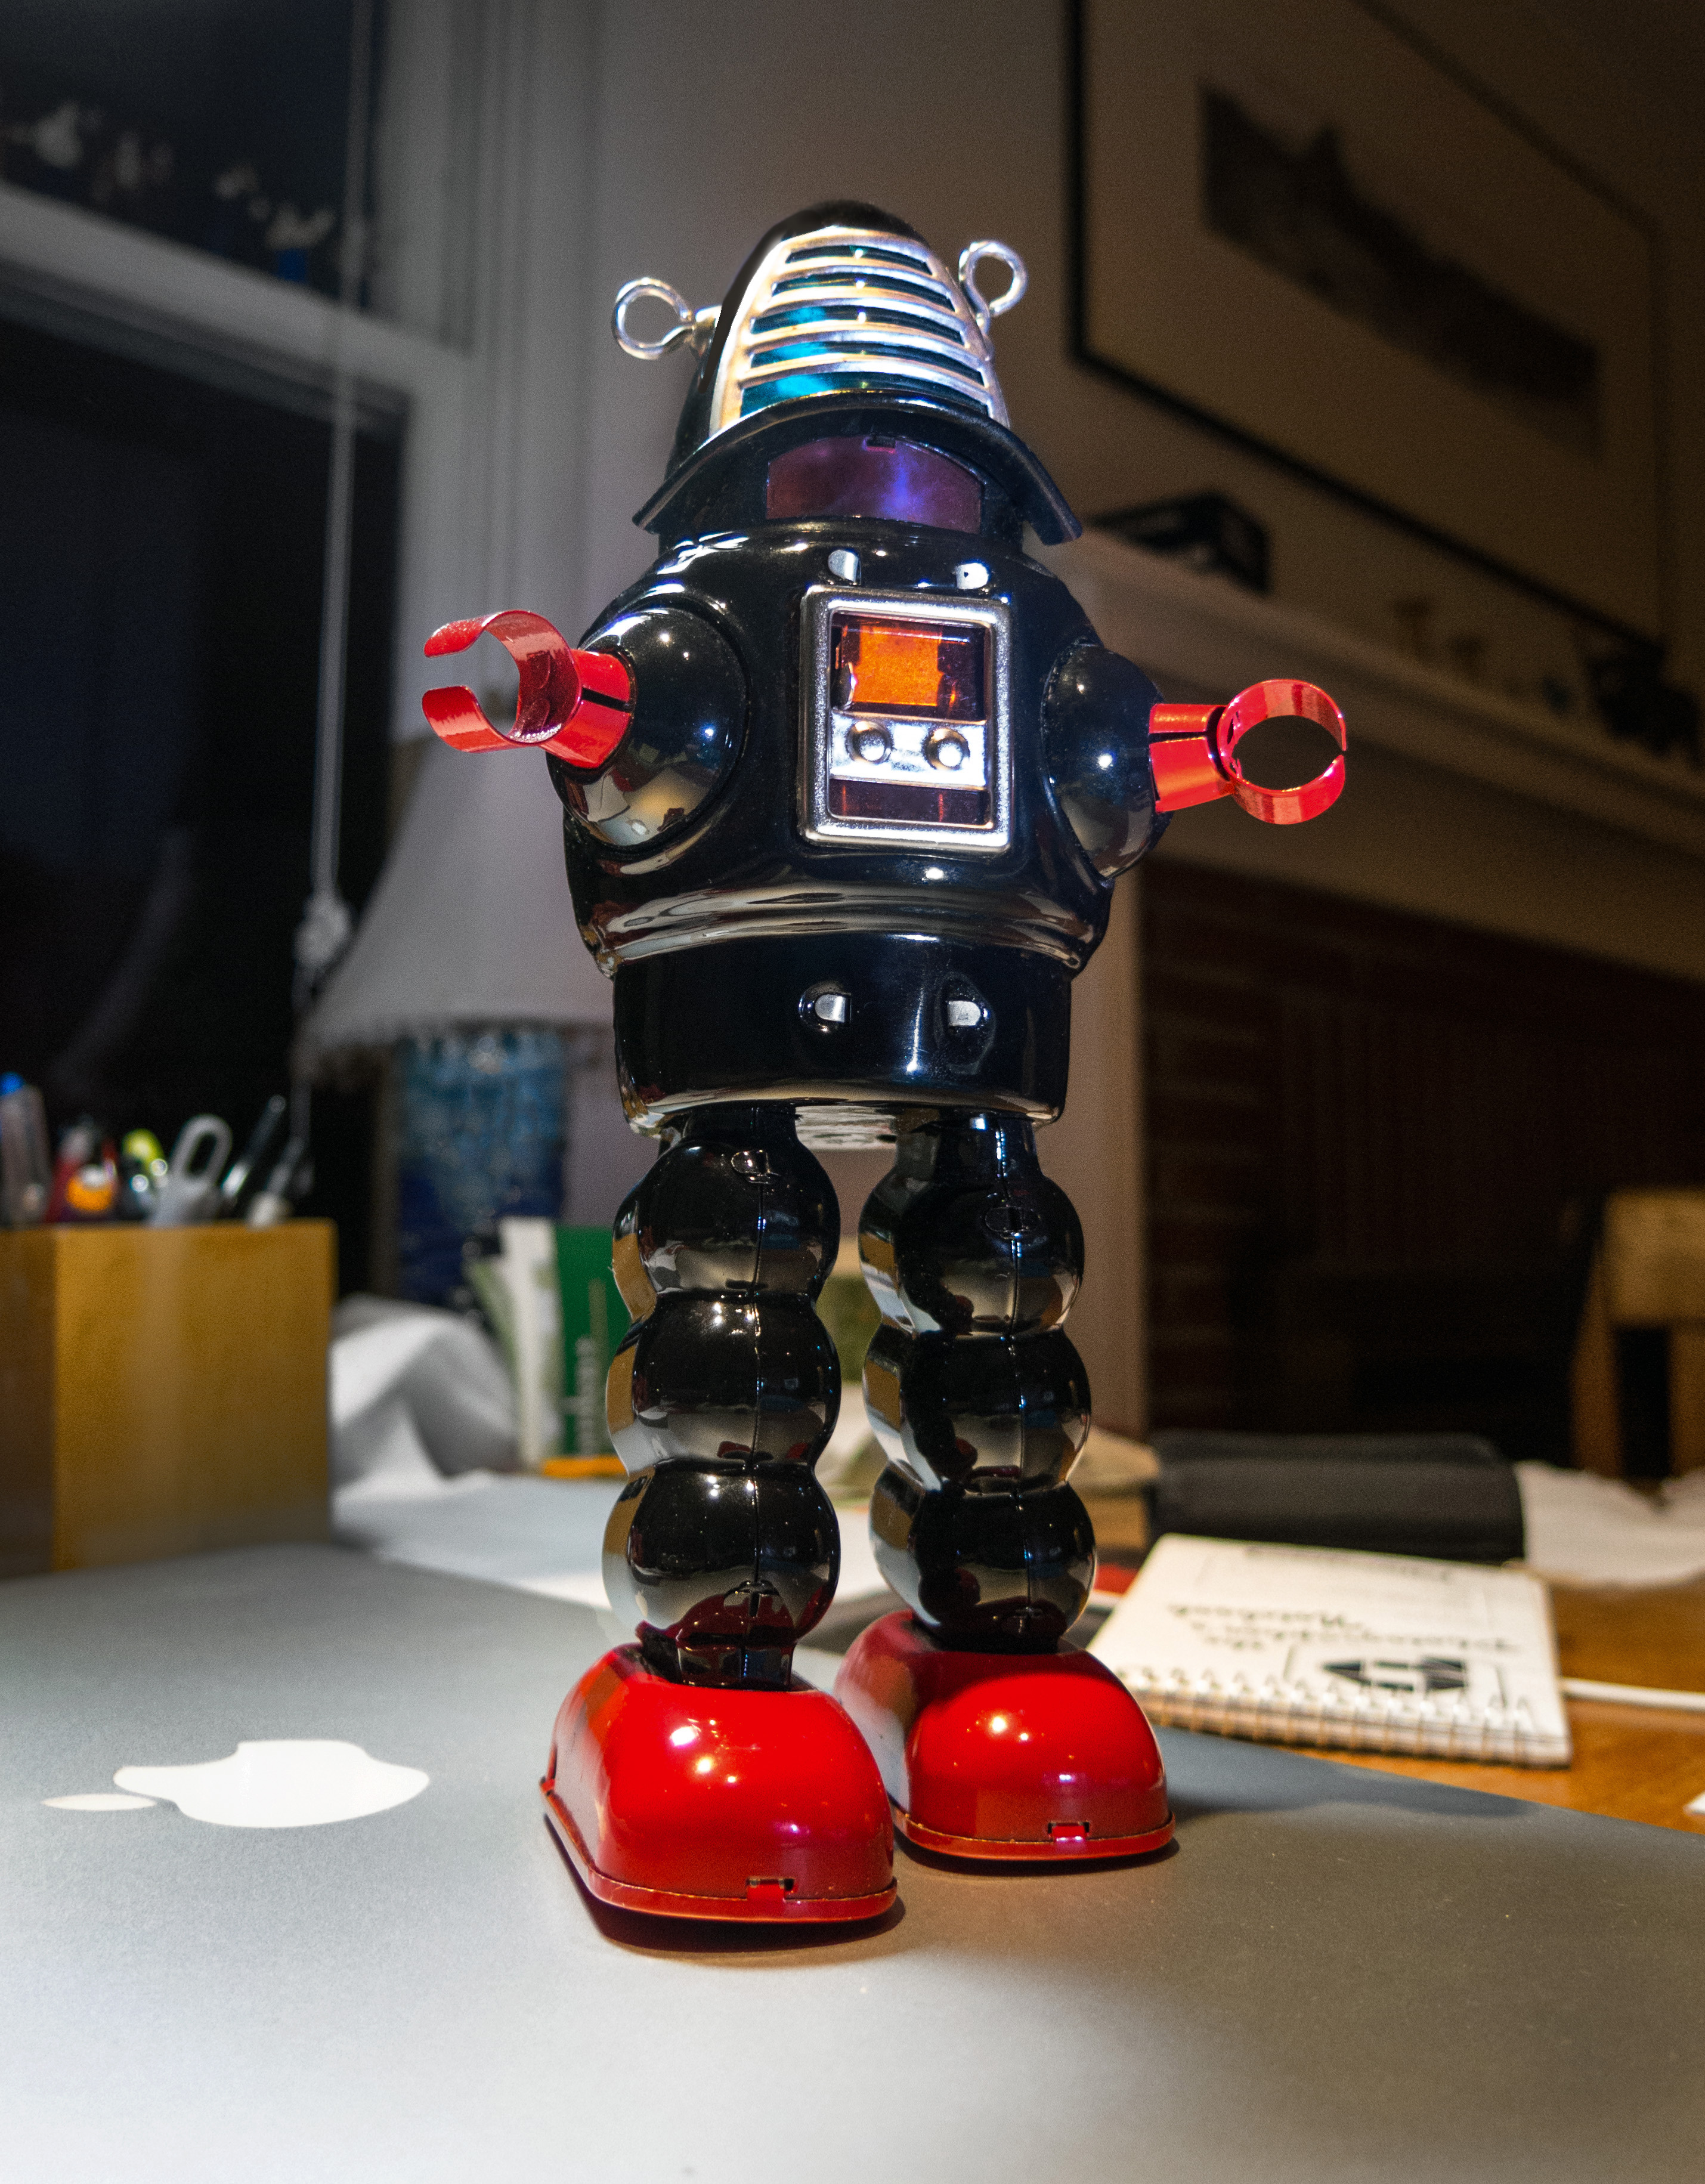
red, machine, toy, future, universe, robot, risk, intelligence, 3652014, 365the2014edition, cybernetics, oblivion, intelect, ihuman